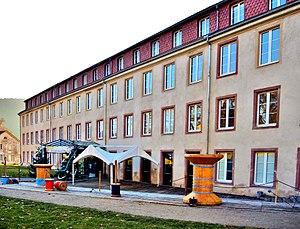
Autre vue du bâtiment abritant le musée du textile.
Husseren-Wesserling est une commune française, située dans le département du Haut-Rhin, en région Grand Est.